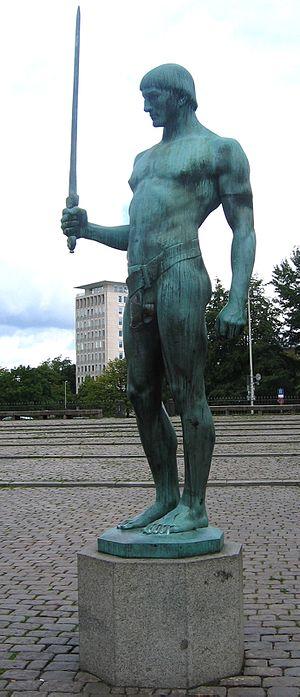
Adolf Brütt, né le 10 mai 1855 à Husum et mort le 6 novembre 1939 à Bad Berka, est un sculpteur allemand, particulièrement prisé à l'époque wilhelminienne. C'est le fondateur de l'école de sculpture de Weimar, ouverte le 1ᵉʳ novembre 1905.